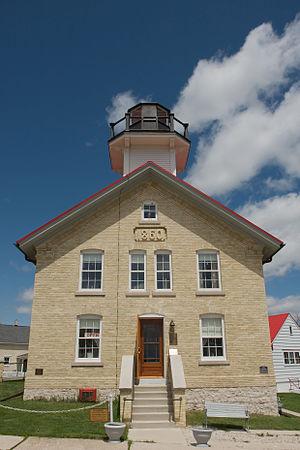
Le phare de Port Washington, était un phare du lac Michigan situé à Port Washington dans le Comté d'Ozaukee, Wisconsin. Il a été remplacé par le phare du brise-lames de Port Washington et converti en habitation. Après avoir été restauré avec l'aide du Grand-Duché de Luxembourg il est devenu un musée.